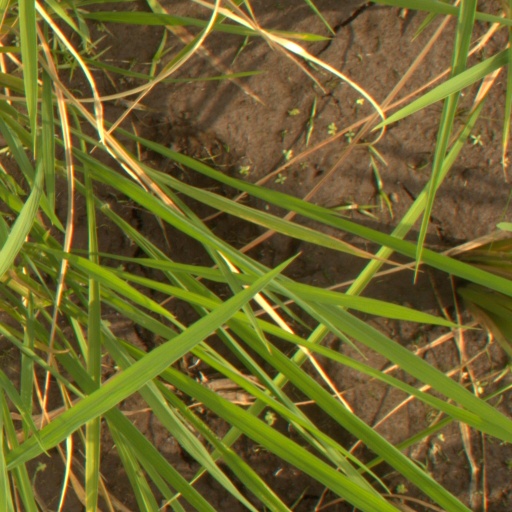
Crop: rice